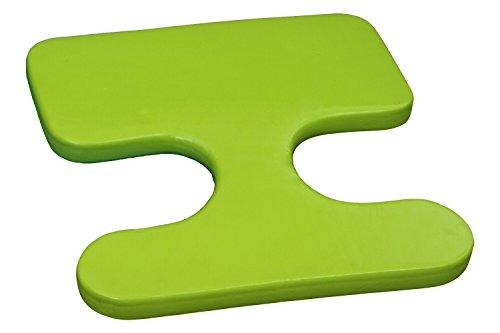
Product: Drift and Escape NT6005-BL - Nor Foam Rubber Flotation Device, Blue
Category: Toys & Games | Sports & Outdoor Play | Pools & Water Toys | Pool Rafts & Inflatable Ride-ons
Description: This flotation device is constructed of cutting-edge NBR that is strong like rubber and soft like foam.
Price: $33.48
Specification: ProductDimensions:20.5x20.1x4.5inches|ItemWeight:11.2ounces|ShippingWeight:11.2ounces(Viewshippingratesandpolicies)|ASIN:B07CDSTKWJ|Itemmodelnumber:NT6005-BL|Manufacturerrecommendedage:3months-8years